Joe Mande

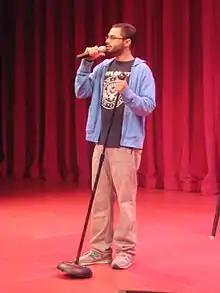
Mande performing at Bumbershoot in 2009

Joseph Mande (born March 16, 1983) is an American comedian, actor and screenwriter. He has received various accolades including a Primetime Emmy Award, a Producers Guild of America Award and three Writers Guild of America Awards.